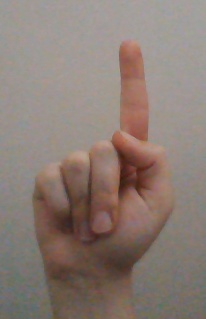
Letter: bb